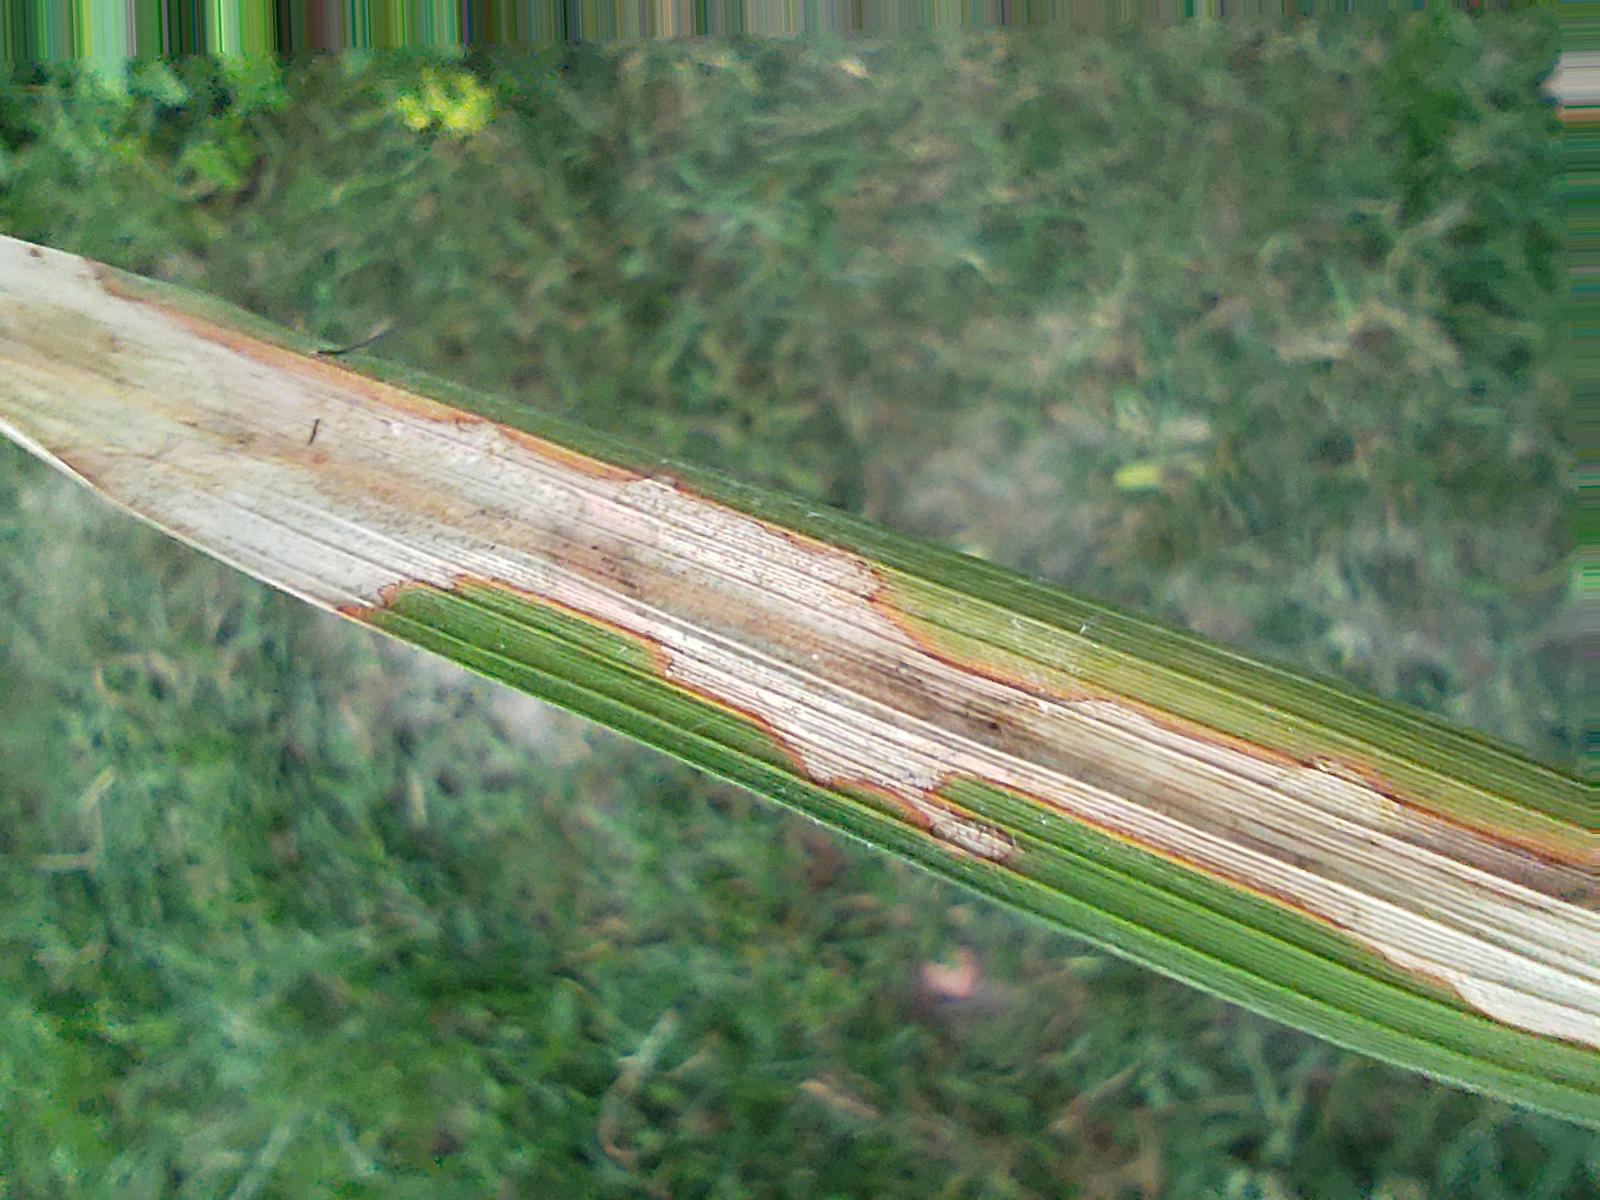
Nhãn: Bệnh Đốm Vằn ( Khô vằn ) ( Sheath Blight )